Romance of the Three Kingdoms X

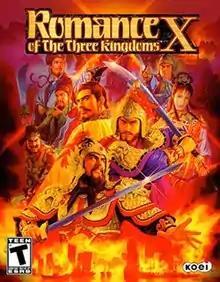
North American PlayStation 2 cover art

Romance of the Three Kingdoms X, also known as Sangokushi X (三國志X) in Japan, is the 10th installment in the "Romance of the Three Kingdoms" ("Sangokushi") strategy game series by Koei. It was originally released in the summer of 2004 and the PUK expansion was released several months afterwards. "Sangokushi X" abandoned many of "Sangokushi IX"s concepts and favors elements from "Sangokushi VII" and "Sangokushi VIII", as well as "Taikou Risshiden", which are in RPG format.